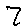
Label: 7